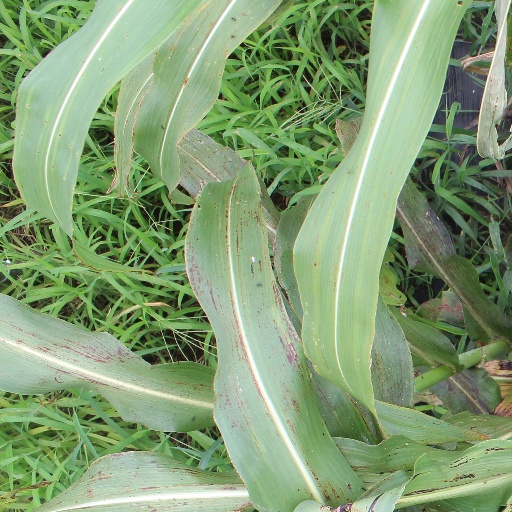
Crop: sorghum